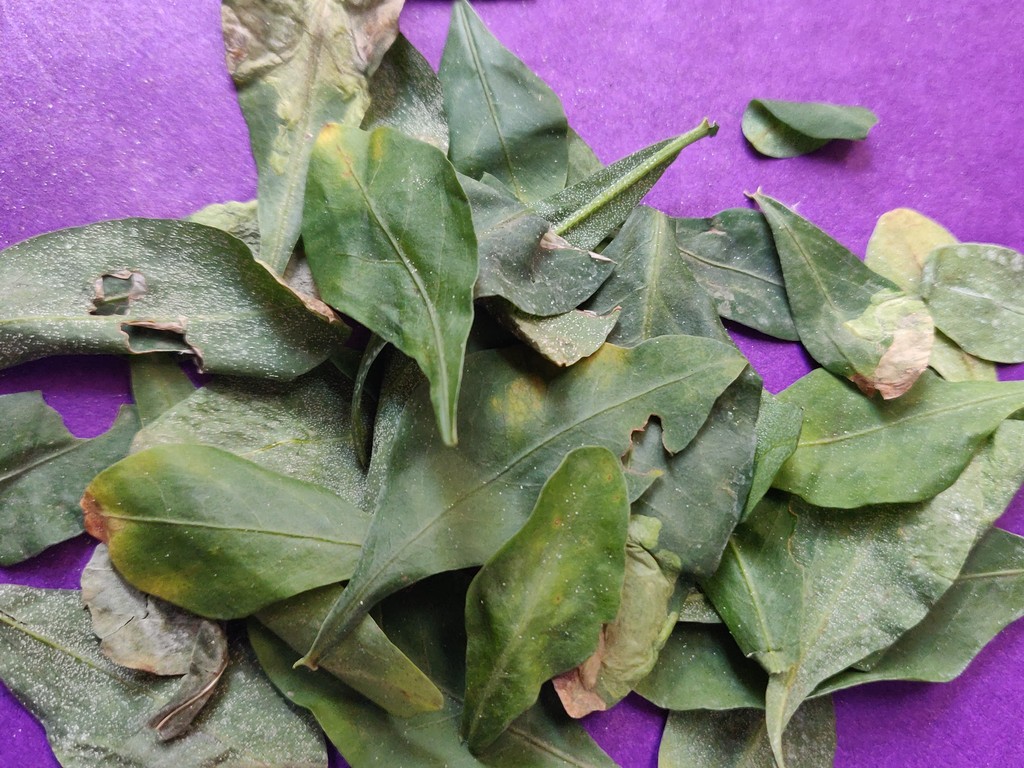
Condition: Unhealthy
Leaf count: multiple
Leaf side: unknown